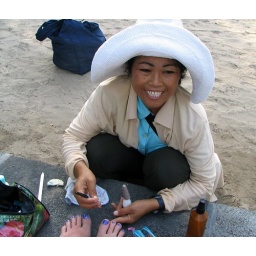
Finally gave in on last day to get my toes painted by the girl on the beach